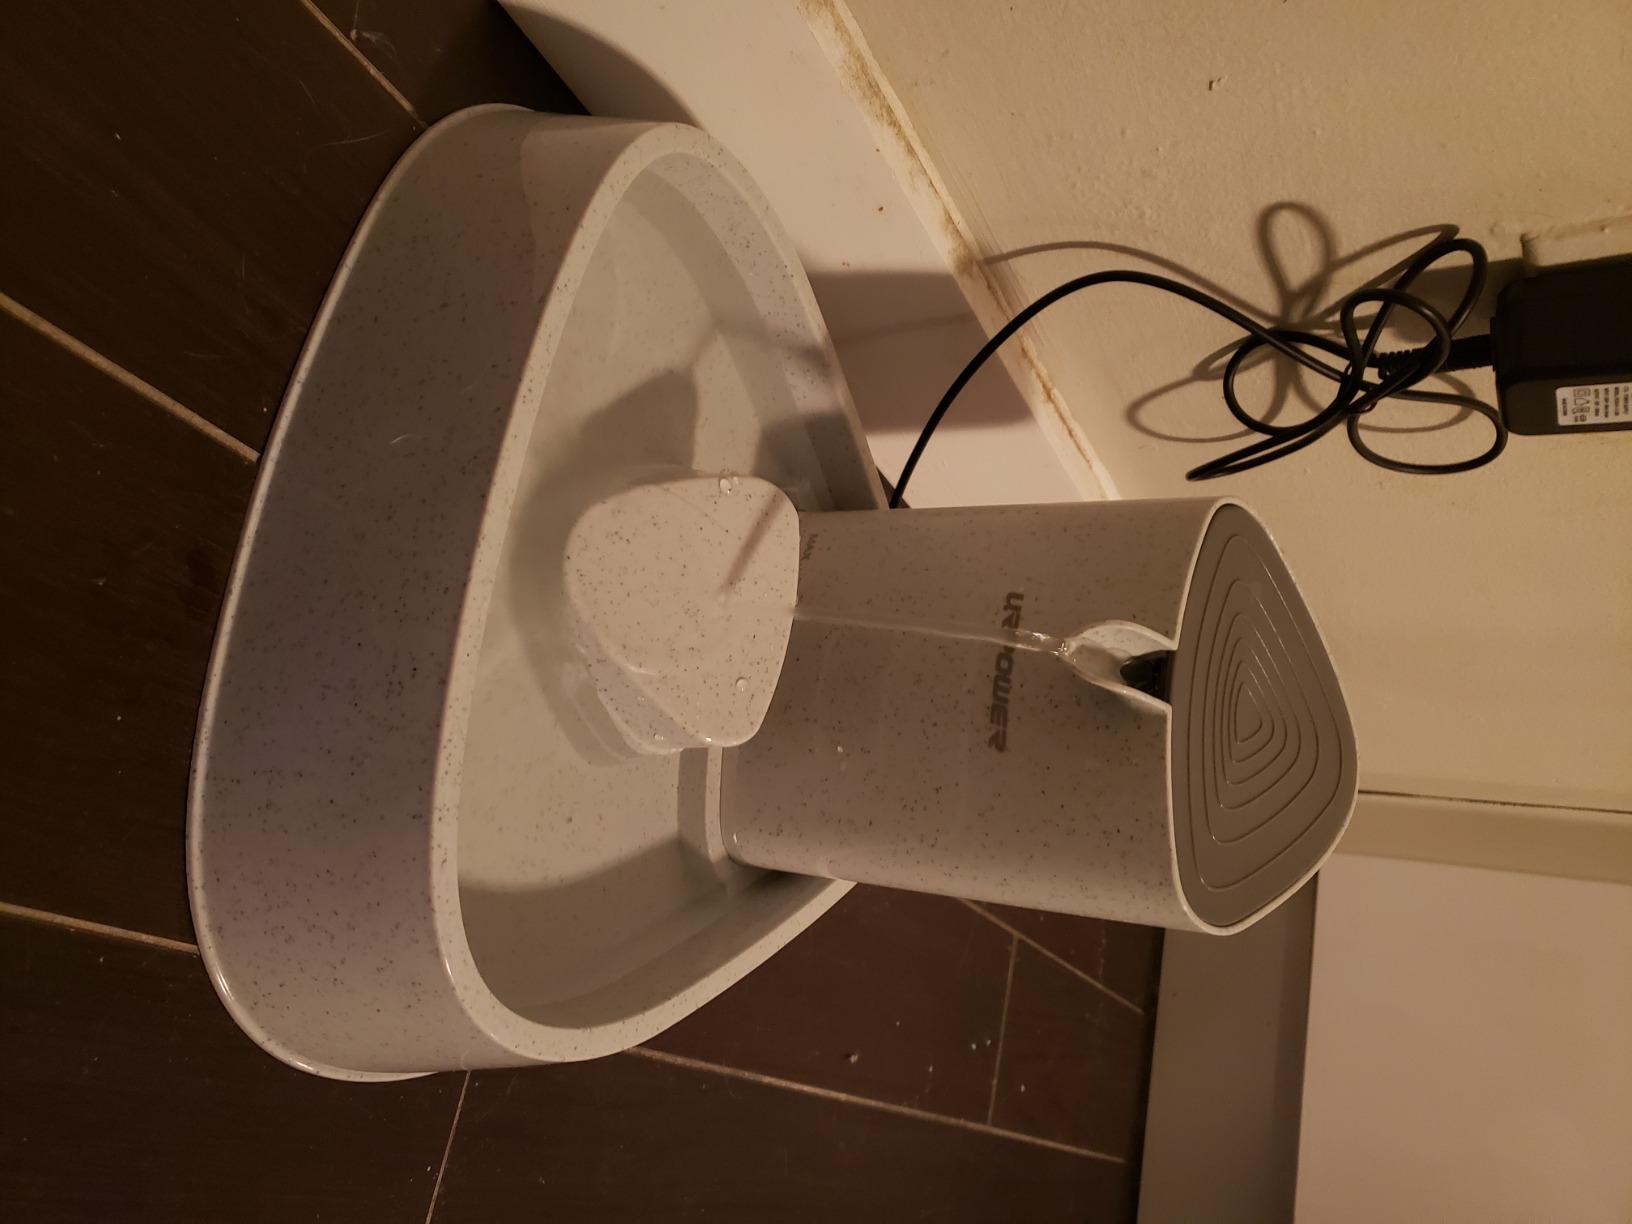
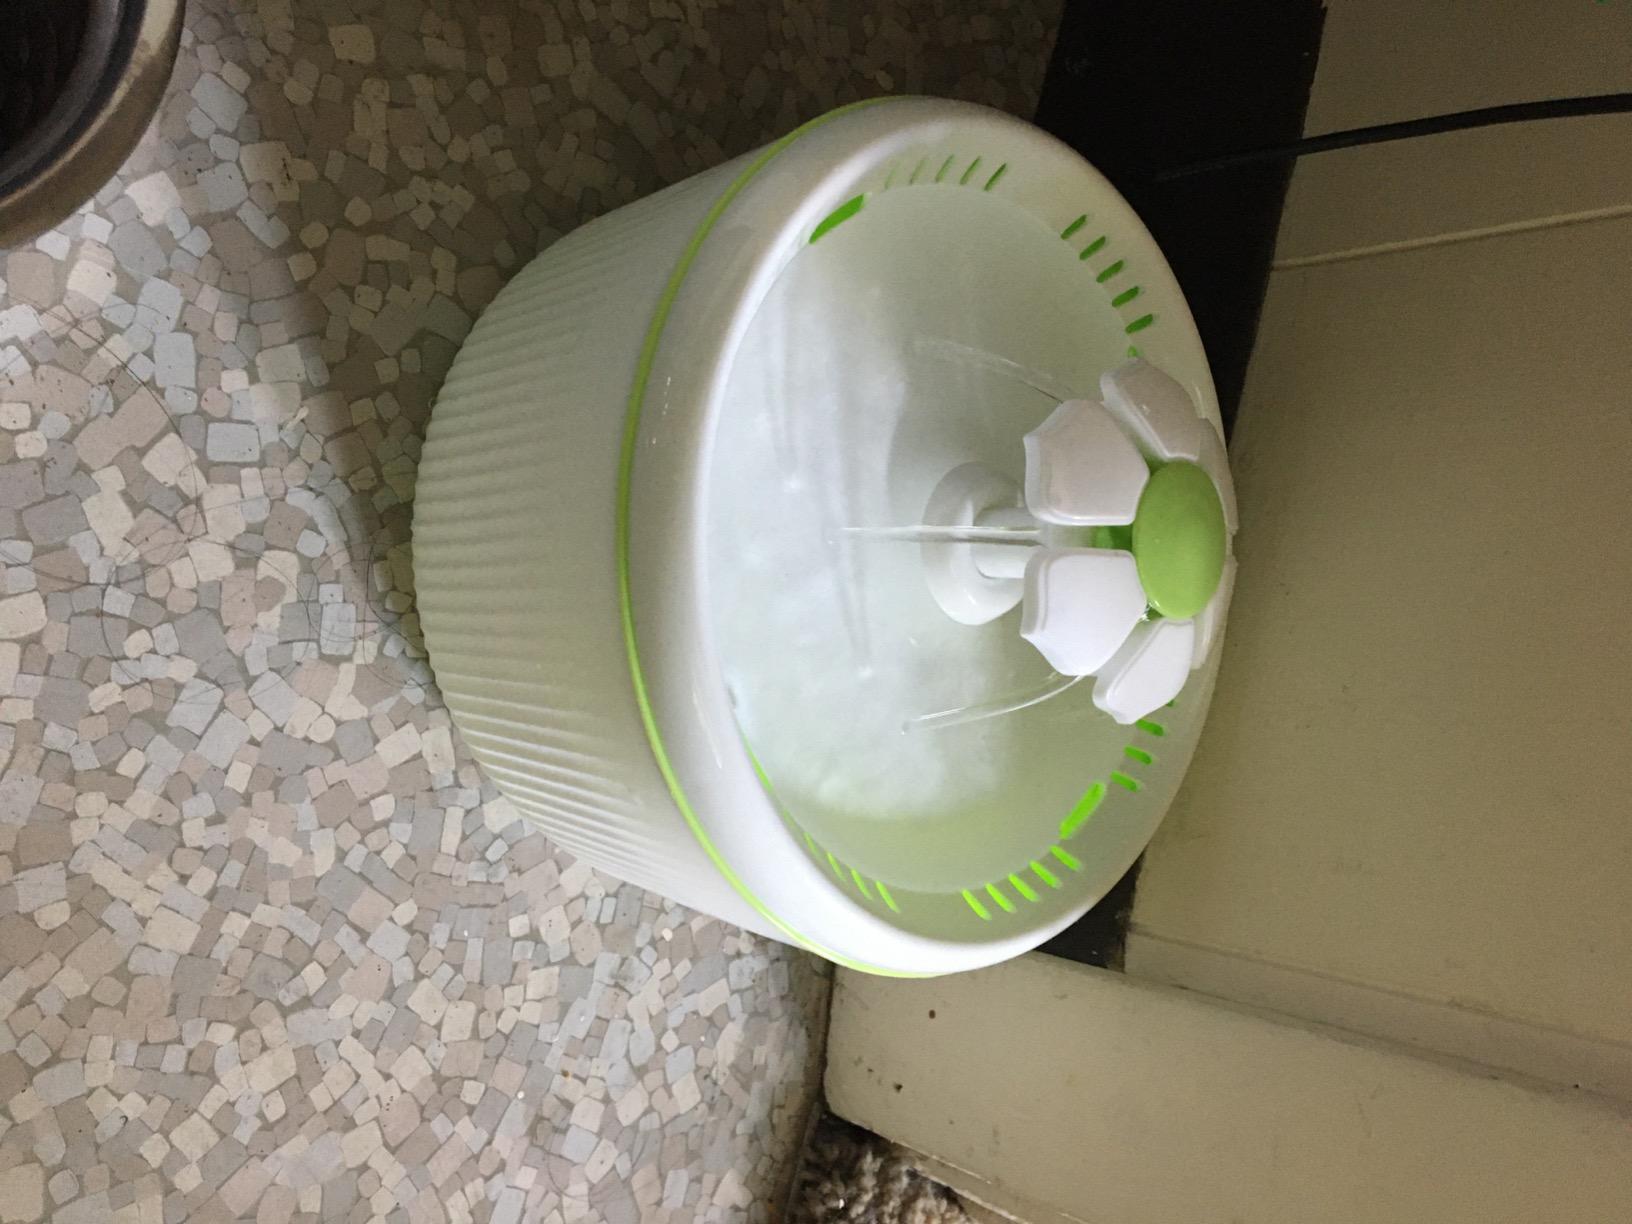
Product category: items_bowl
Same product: no